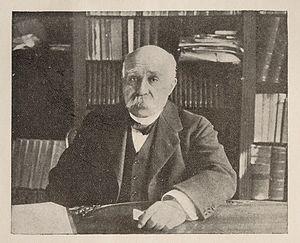
Georges Clémenceau à sa table de travail